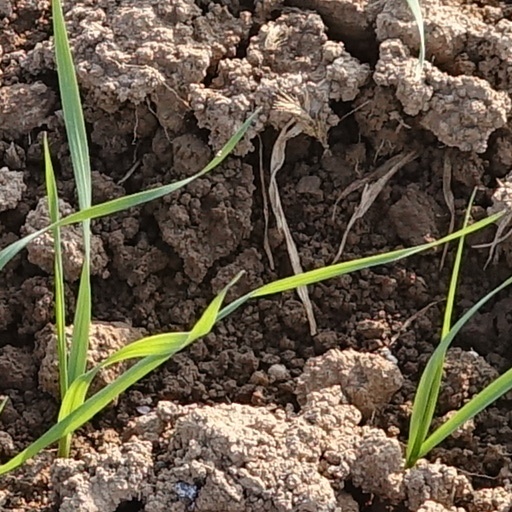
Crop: wheat